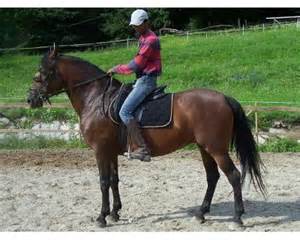
Label: horse